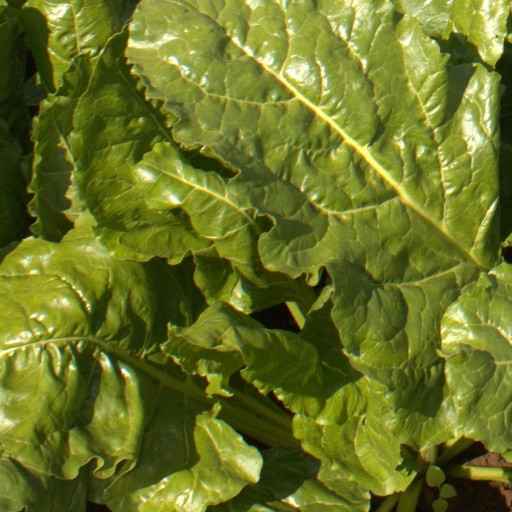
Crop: sugar beet